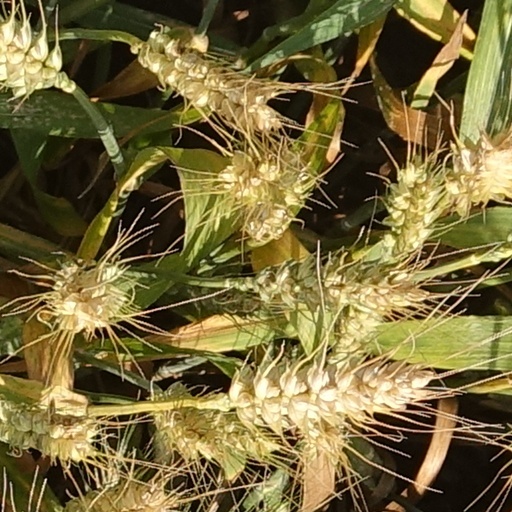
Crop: wheat